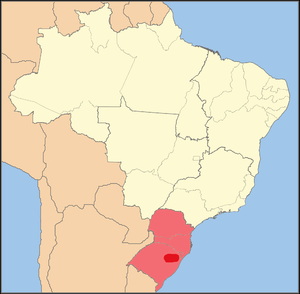
Le Hunsrückisch, autrement appelé Hunsrücker Platt, est le nom donné aux dialectes du moyen-allemand occidental qui sont traditionnellement parlés en Rhénanie-Palatinat dans le massif du Hunsrück. Ceux-ci sont situés dans la zone du francique mosellan pour une part et dans celle du francique rhénan pour l'autre. Le Hunsrückisch s'est par ailleurs exporté au Brésil au XIXᵉ siècle via l'immigration d'Allemands dans ce pays.